Orthodox Judaism

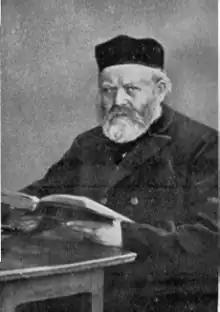
David Zvi Hoffmann, the single most prominent Orthodox theoretician who dealt with the critical-historical method.

In the late 1830s, modernist pressures in Germany shifted from the secularization debate, moving into the "purely religious" sphere of theology and liturgy. A new generation of university-trained rabbis (many German states required communal rabbis to possess such education) sought to reconcile Judaism with the historical-critical study of scripture and the dominant philosophies of the day, especially Kant and Hegel. Influenced by the critical "Science of Judaism" ("Wissenschaft des Judentums") pioneered by Leopold Zunz, and often in emulation of the Liberal Protestant milieu, they reexamined and undermined beliefs held as sacred in traditional circles, especially the notion of an unbroken chain from Sinai to the Sages. The more radical among the "Wissenschaft" rabbis, unwilling to limit critical analysis or its practical application, coalesced around Rabbi Abraham Geiger to establish Reform Judaism. Between 1844 and 1846, Geiger organized three rabbinical synods in Braunschweig, Frankfurt and Breslau, to determine how to refashion Judaism for present times.